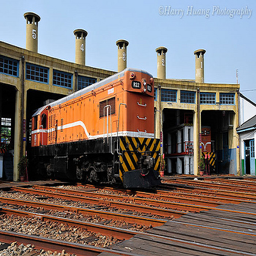
An orange train engine sitting  in the station.
A railway garage with multiple railway tracks shows two similar railway cars, one of which is on a trackway, while the other is parked in the garage.
An engine to a train sitting on the tracks.
An orange train is stopped at a train station.
One train is parked in the station and another is outside the station.